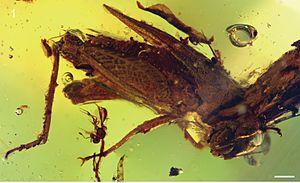
Electrotettix attenboroughi, unique représentant du genre Electrotettix, est une espèce fossile d'insectes orthoptères de la famille des Tetrigidae.